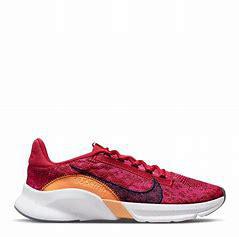
Brand: Nike
Model: Superrep Go 3 Flyknit Next Nature